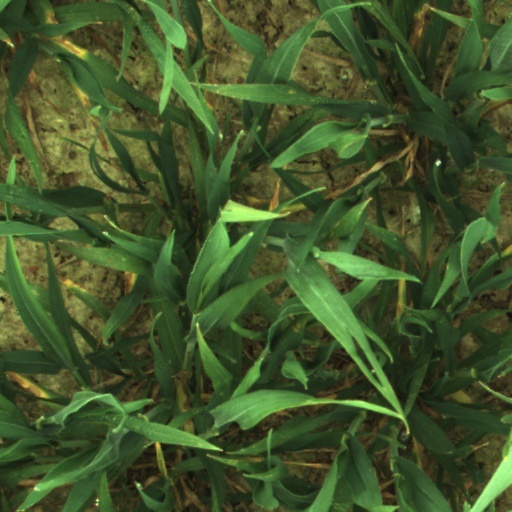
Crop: wheat